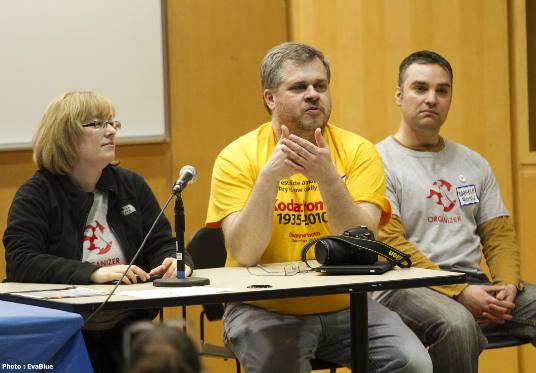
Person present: Yes